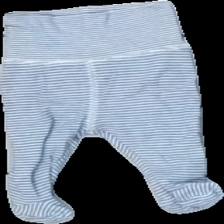
View: front
Type: Trousers
Category: Children
Brand: H&M
Colors: White, Blue
Material: 100% cotton
Pattern: Striped
Cut: Regular
Size: 50
Season: All
Price range: <50
Recommended usage: Reuse